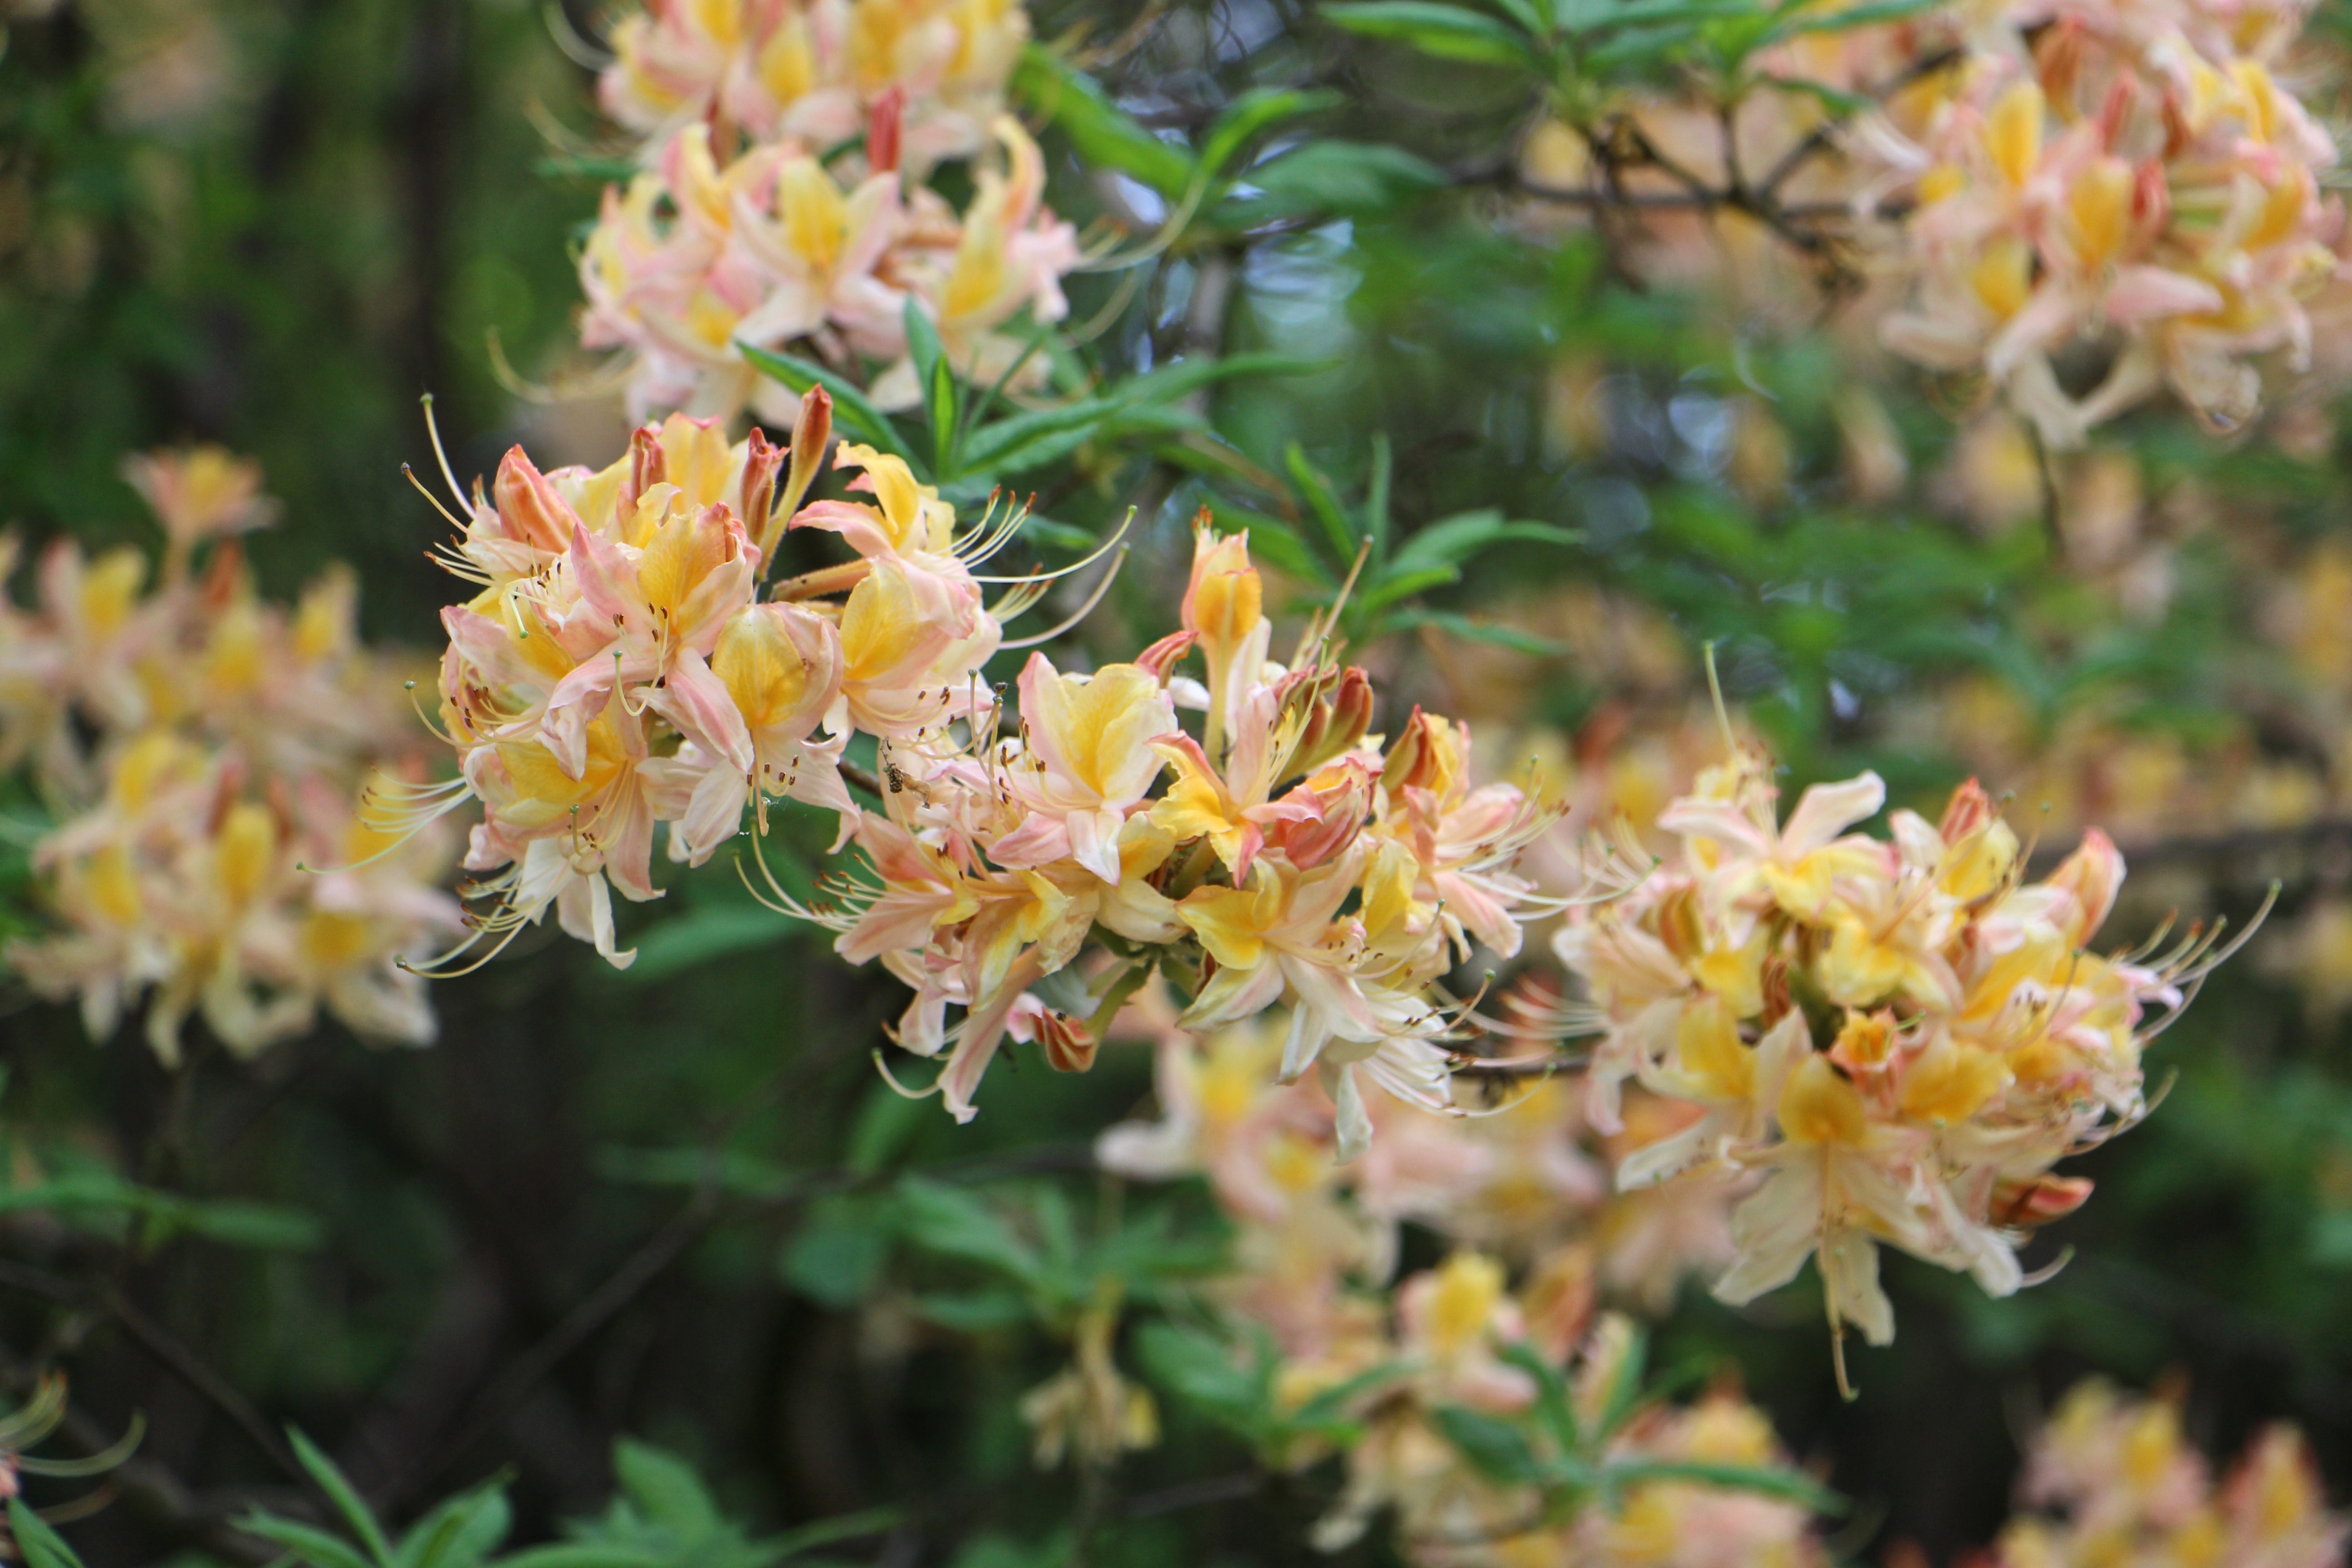
nature, blossom, plant, flower, bloom, orange, color, evergreen, botany, yellow, flora, wildflower, flowers, shrub, rhododendron, beautiful, honeysuckle, flowering plant, woody plant, land plant